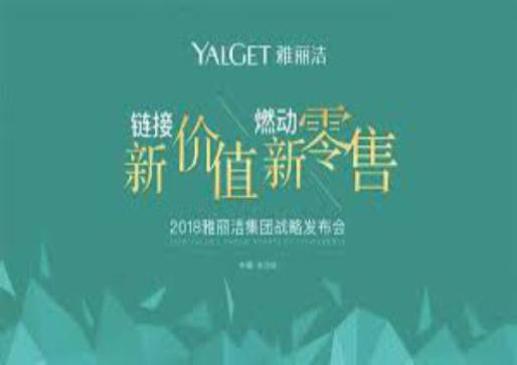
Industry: Necessities